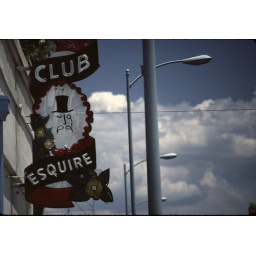
This old dive bar torn down, replaced by other bars across the street, now a bus transit center.